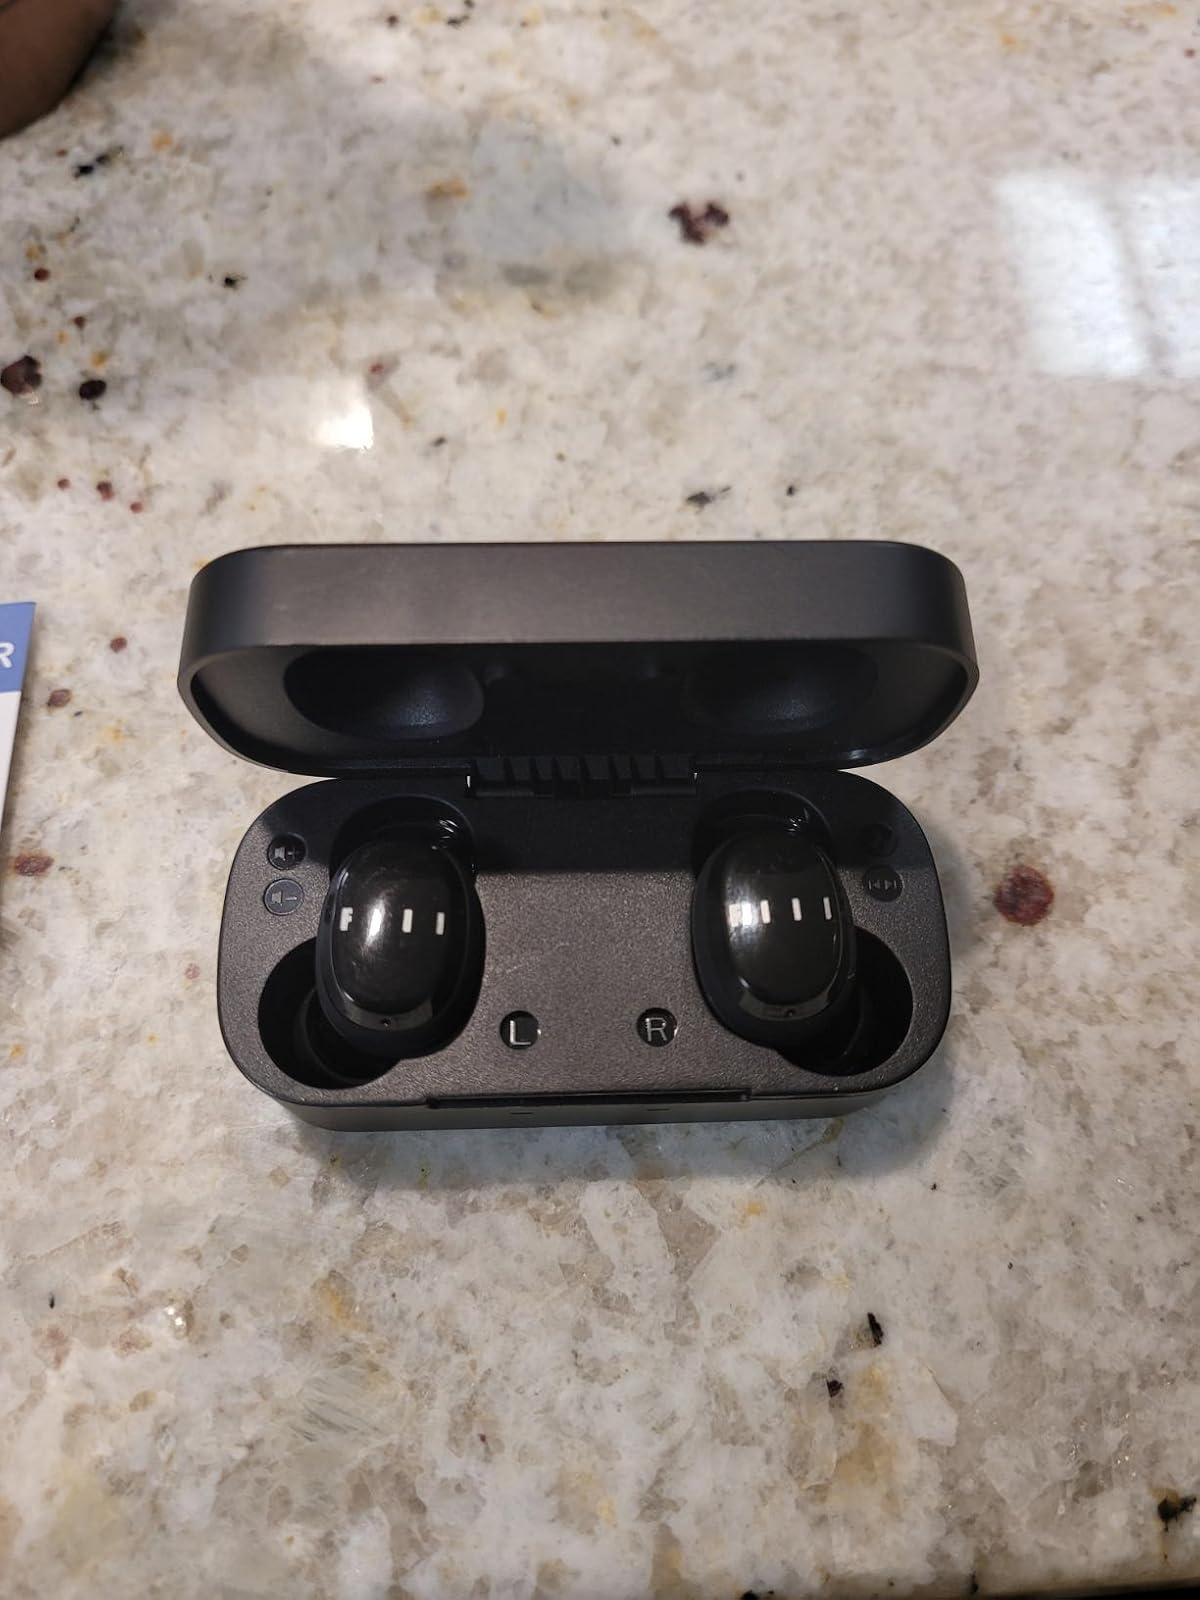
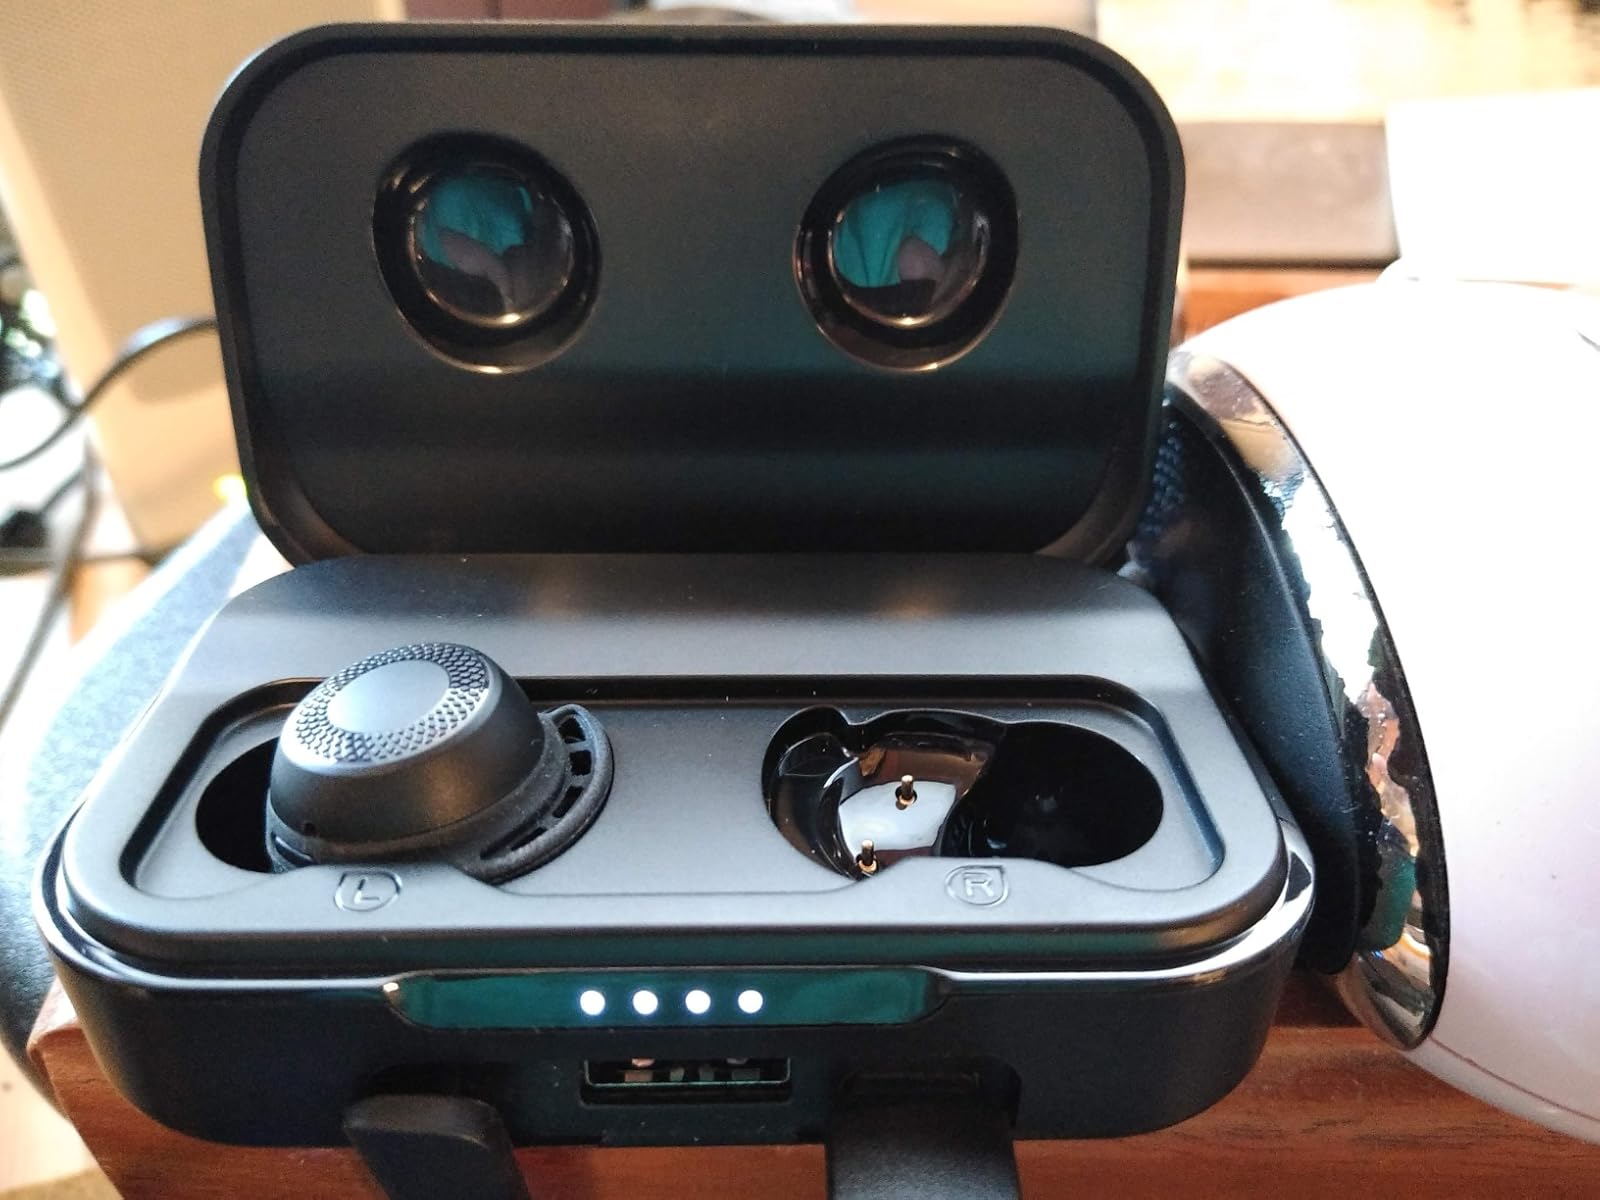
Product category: earbuds
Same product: no